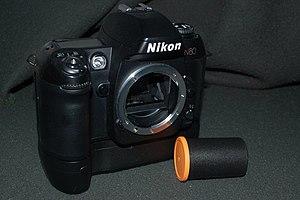
Une poignée d'alimentation est un accessoire pour un appareil photographique reflex mono-objectif, qui permet à l'appareil d'étendre sa durée de fonctionnement en contenant plusieurs batteries. De plus, cet accessoire ajoute à l'appareil photographique une poignée verticale comportant un déclencheur supplémentaire, facilitant ainsi la prise de vue de portrait.